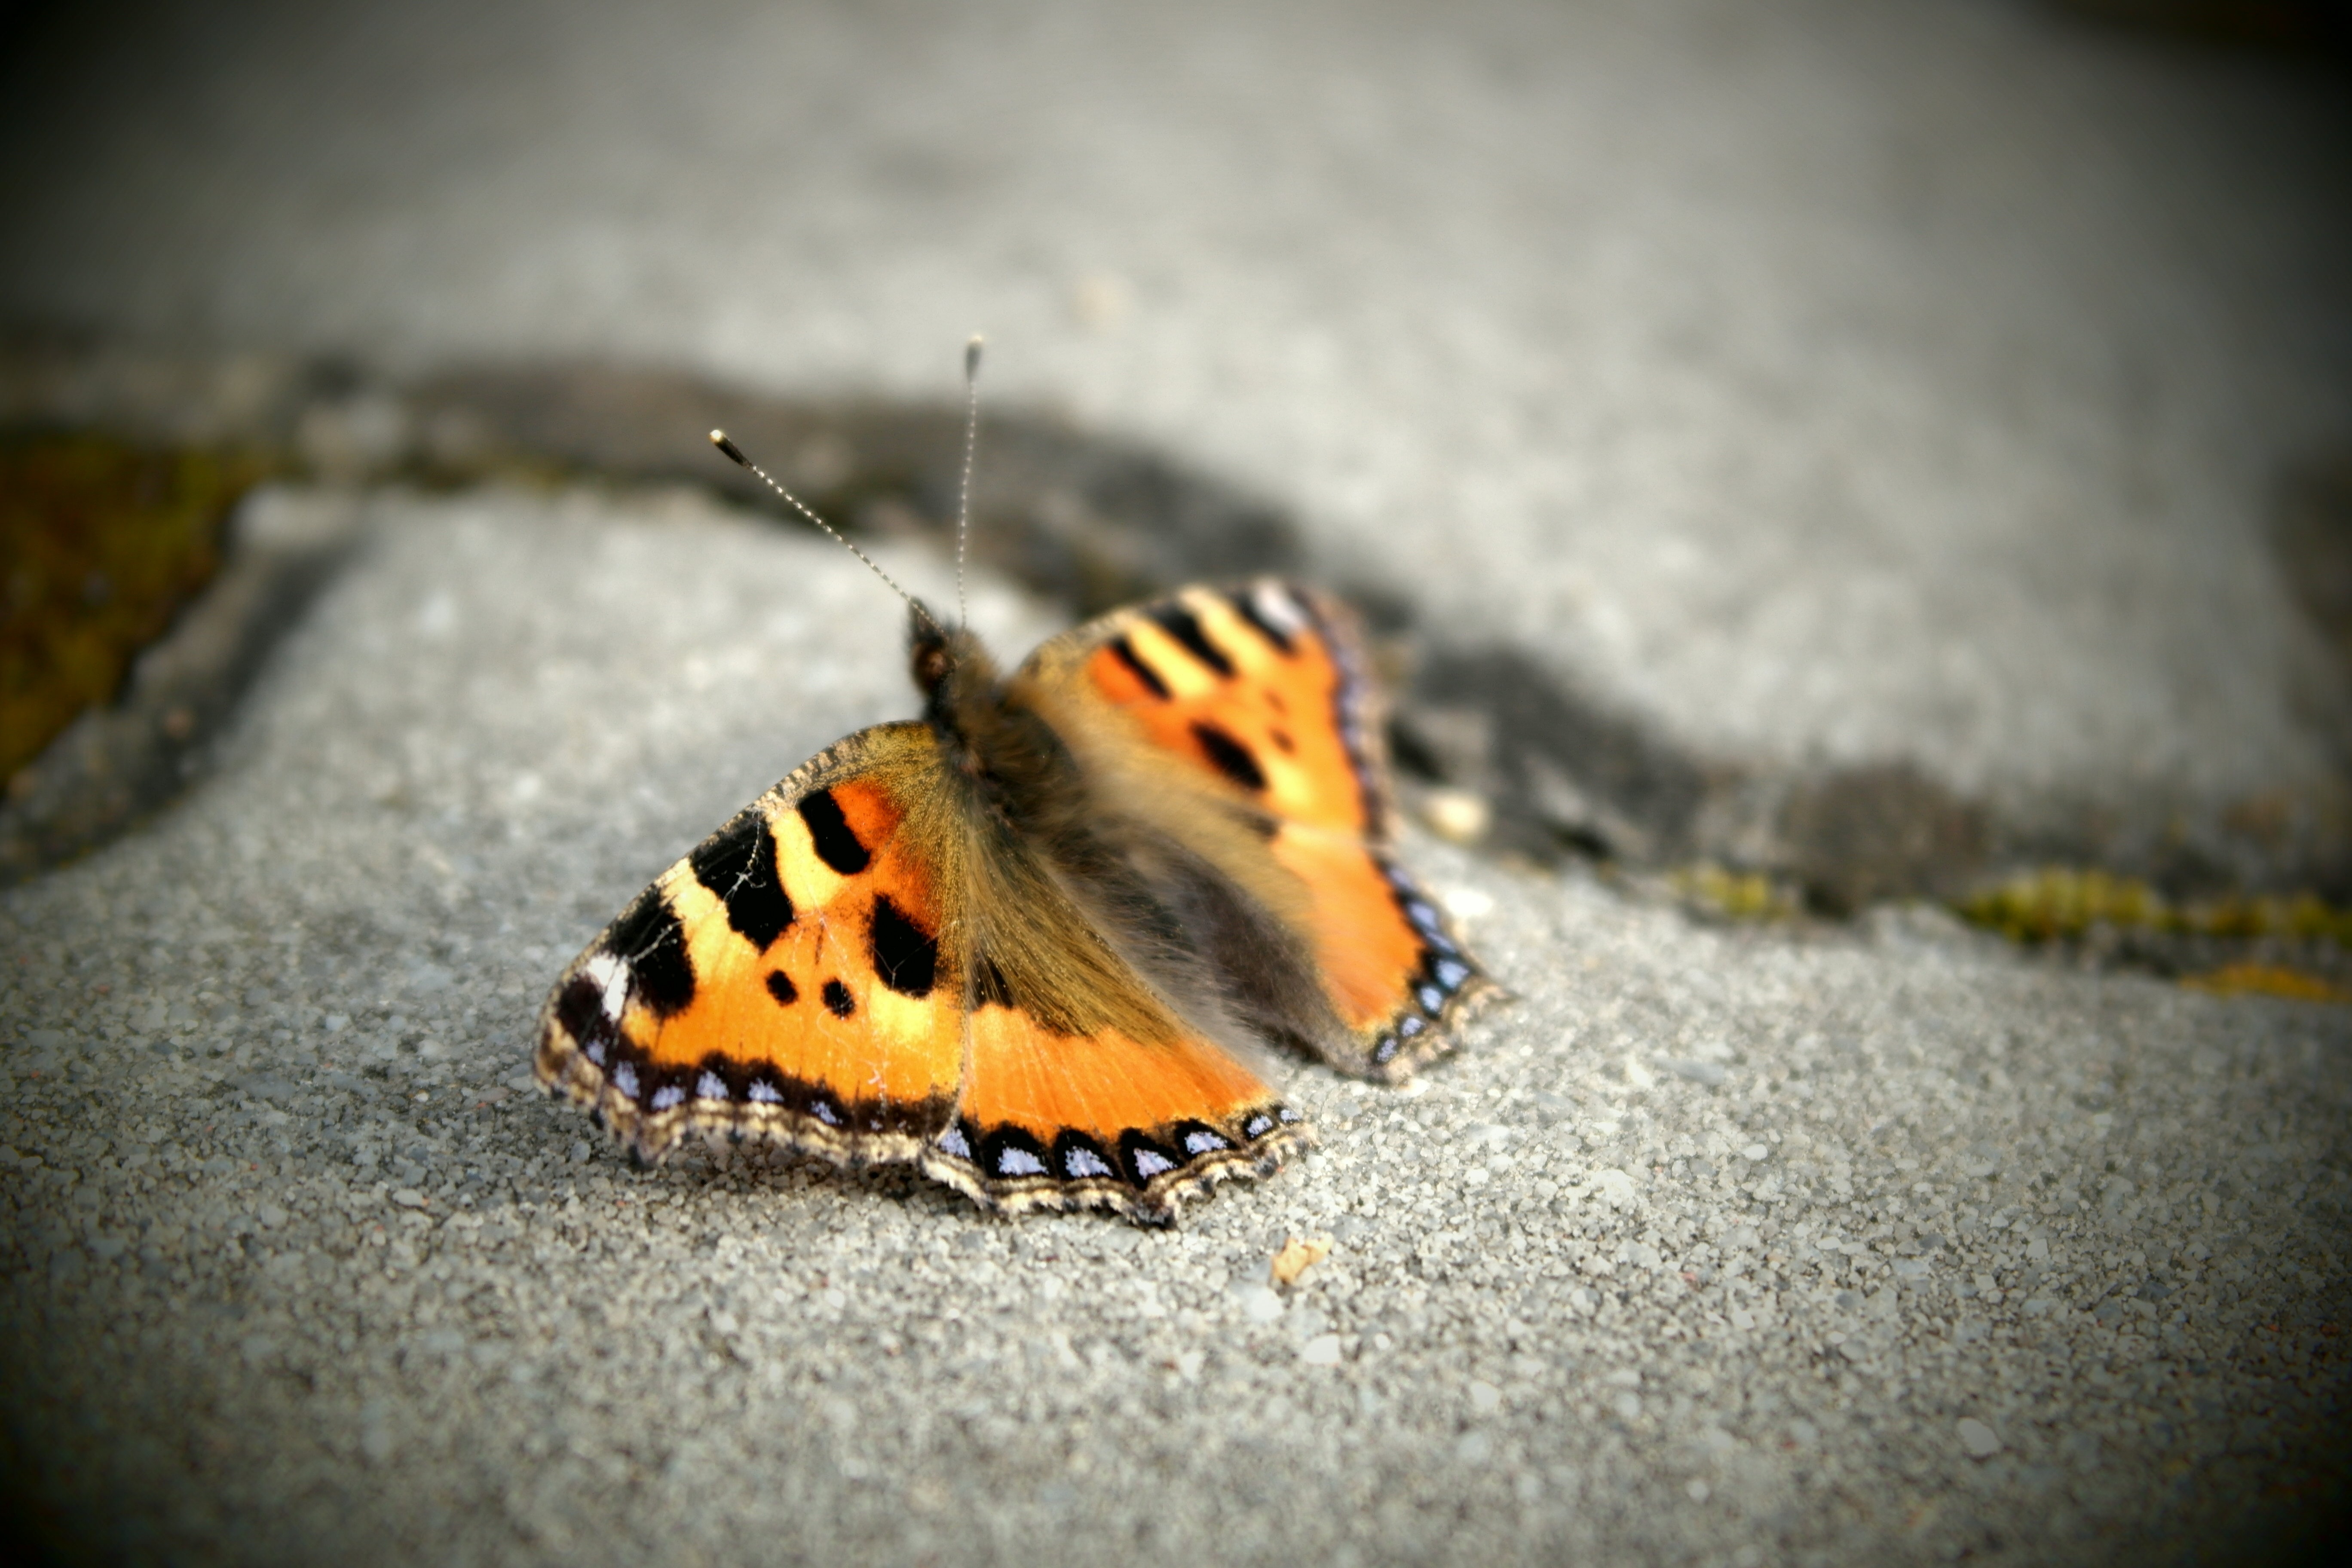
path, photography, leaf, flower, insect, moth, butterfly, yellow, fauna, invertebrate, close up, coloring, wings, macro photography, arthropod, pollinator, moths and butterflies